WMIA-FM

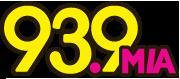
Logo under the 2016–2020 incarnation of "93.9 MIA"

On March 18, 2016, WMIA-FM rebranded once again as "93.9 MIA", shifting back to rhythmic AC with the new slogan "Rhythm from the 80s to Now." In March 2018, the station shifted to hot adult contemporary. This put WMIA-FM in a crowded field for adult music competing between WFEZ, WLYF, WFLC and WRMF.